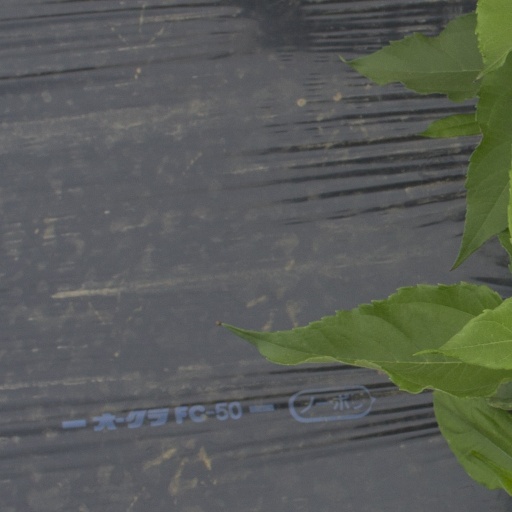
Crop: Jerusalem artichoke